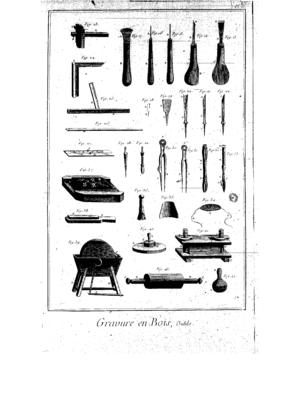
Jacques-Raymond Lucotte est un architecte et encyclopédiste français du XVIIIᵉ siècle.